Conquest of Wales by Edward I

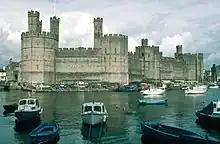
Caernarfon Castle, the "capital" of English rule in North Wales for two centuries after the conquest

From 1277, and particularly after 1283, Edward embarked on a policy of English colonisation and settlement of Wales, creating new towns like Flint, Aberystwyth and Rhuddlan. Outside of the towns, Welsh peasants were evicted from key areas and their land resettled by English peasants: for example, in the Lordship of Denbigh 10,000 acres were occupied by English settlers by 1334.